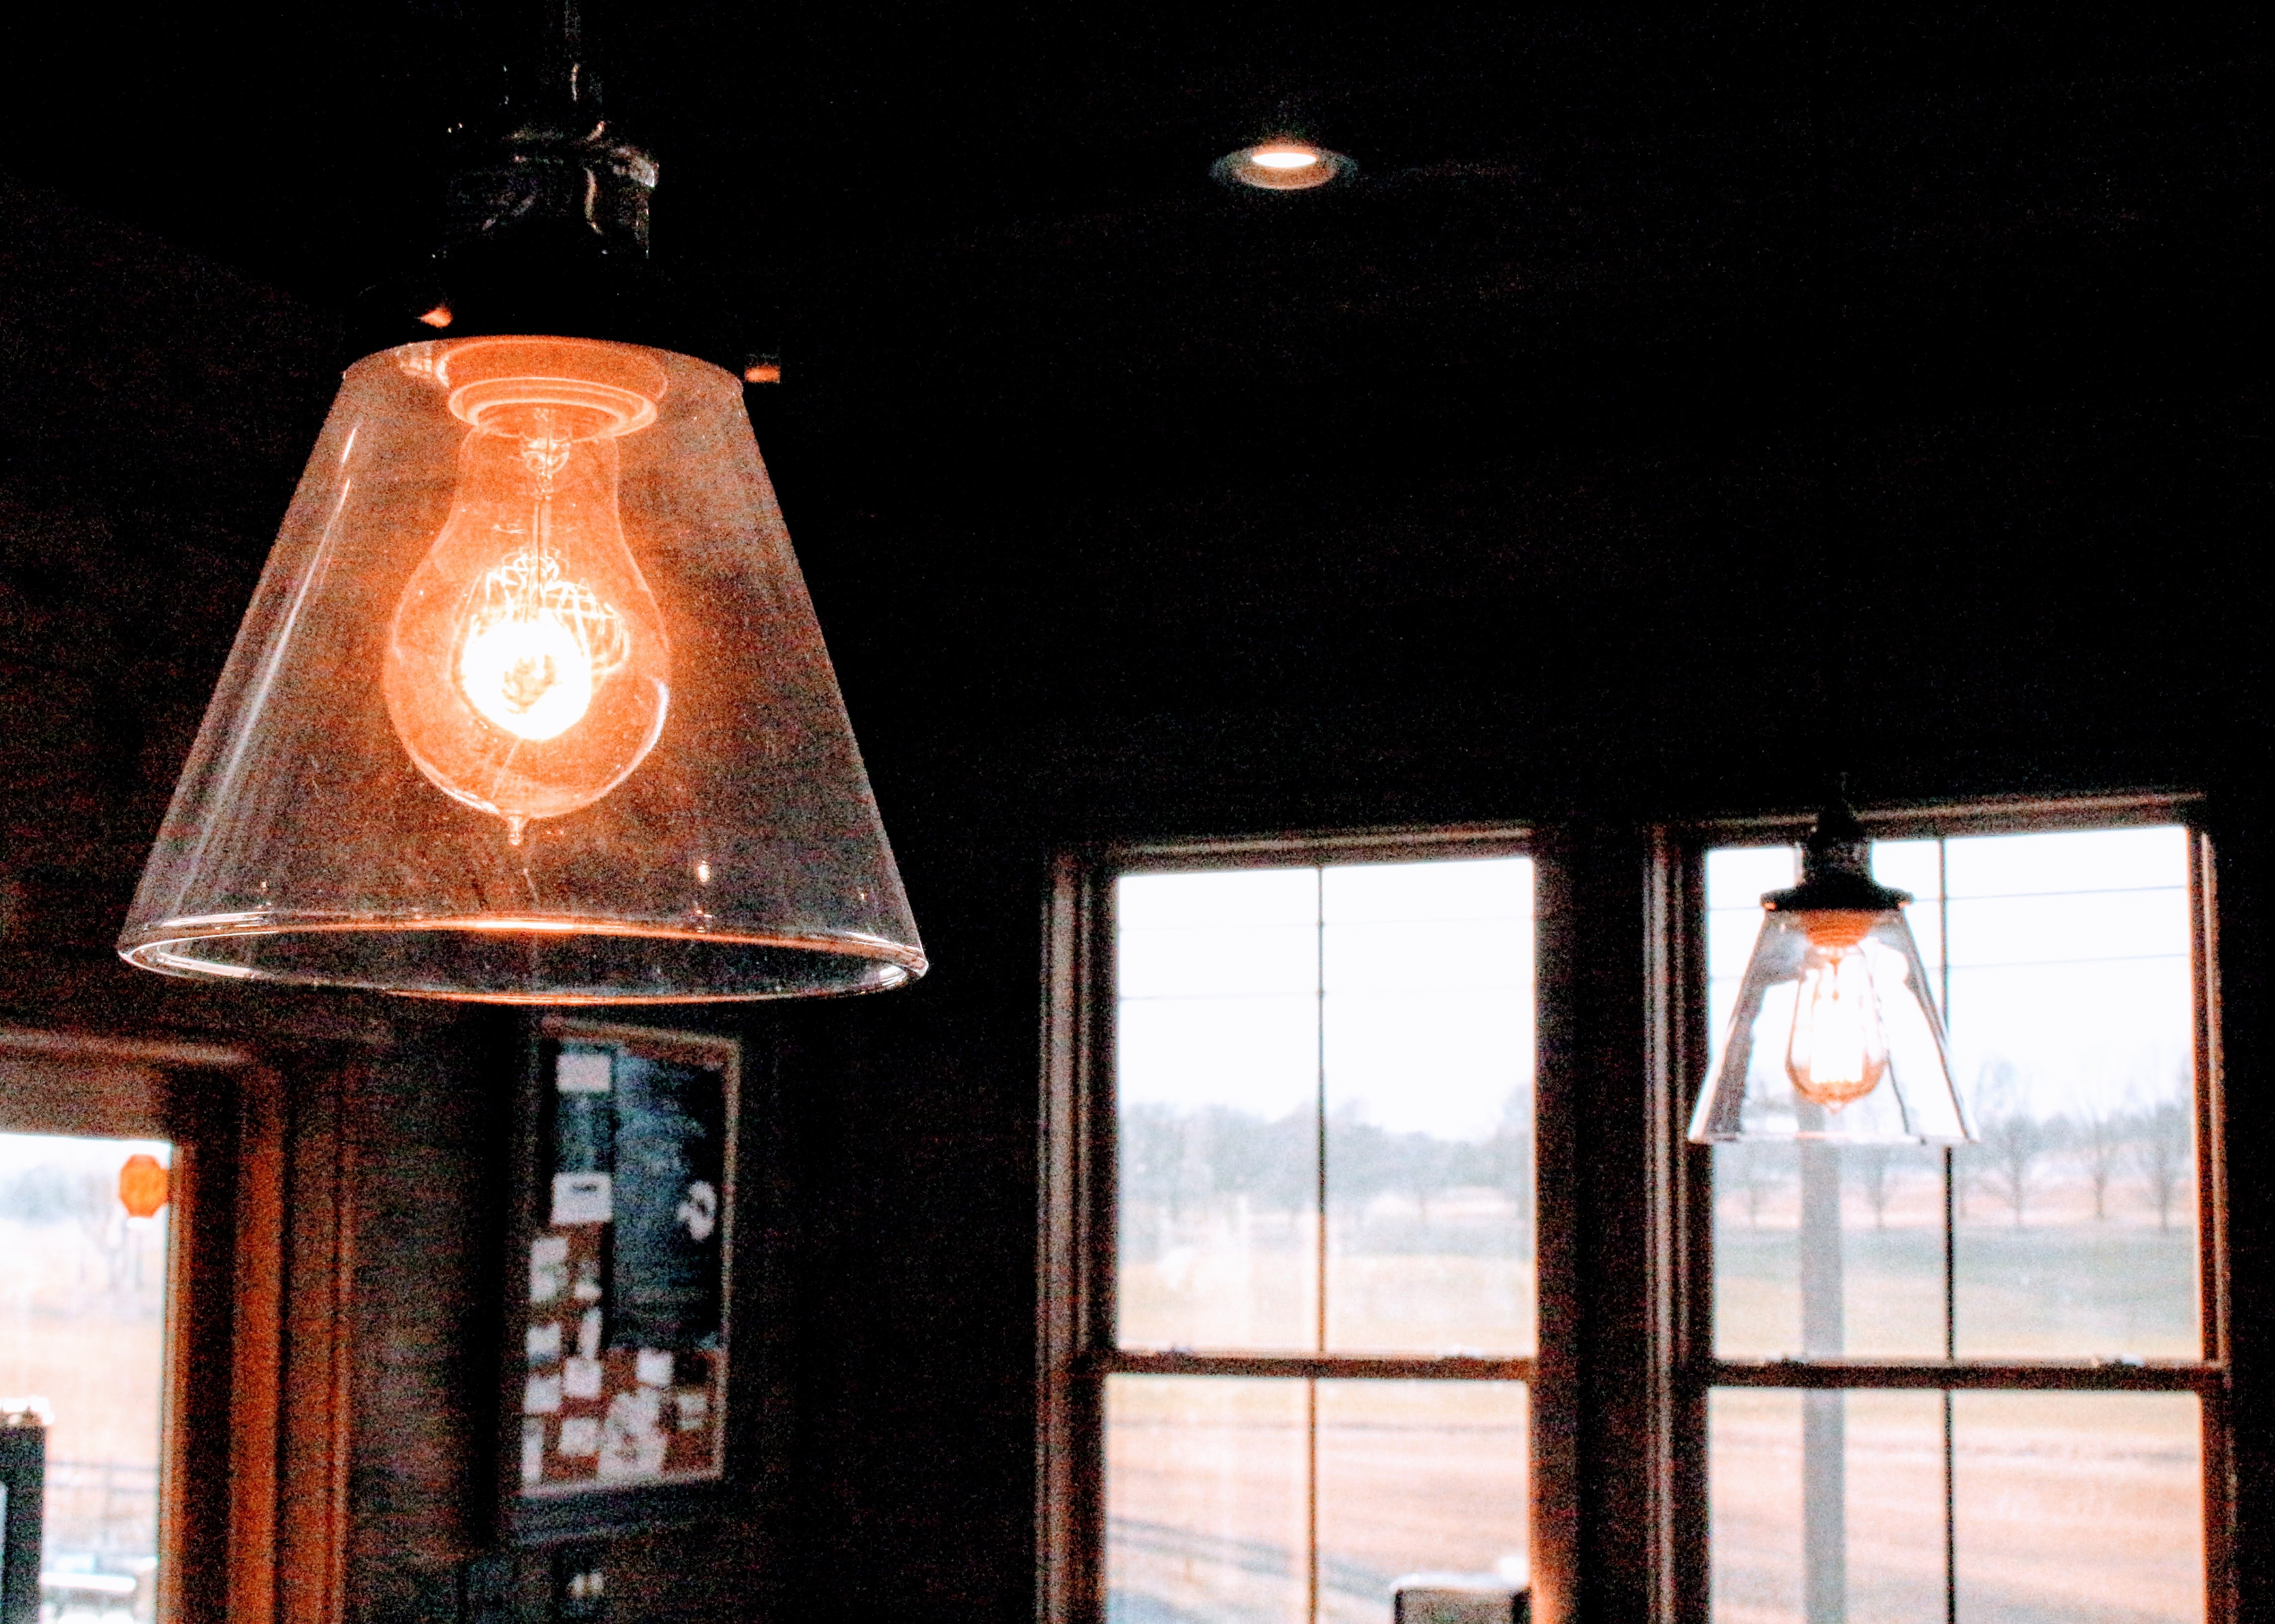
lighting, light fixture, lampshade, lighting accessory, light, nightlight, lamp, room, interior design, night, chandelier, window, lantern, glass, house, ceiling